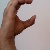
The image shows a hand gesture representing the letter 'C' in Indian Sign Language.